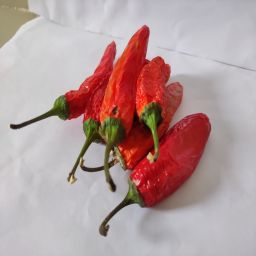
Crop: New Mexico Green Chile
Quality: Dried